Dashavatar (2008 film)

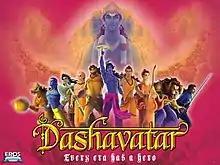

Dashavatar is a 2008 animated film based on the ten incarnations (Dashavatara) of Vishnu.